Guram Gabeskiria

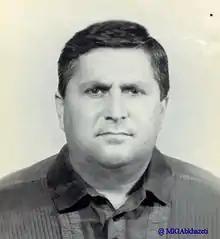
Gabeskiria in 1988

Guram Gabeskiria (2 March 1947 – 27 September 1993) was a Georgian Abkhaz politician who served as mayor of Sukhumi. He was murdered by separatists during the ethnic cleansing of Georgians in Abkhazia in 1993.